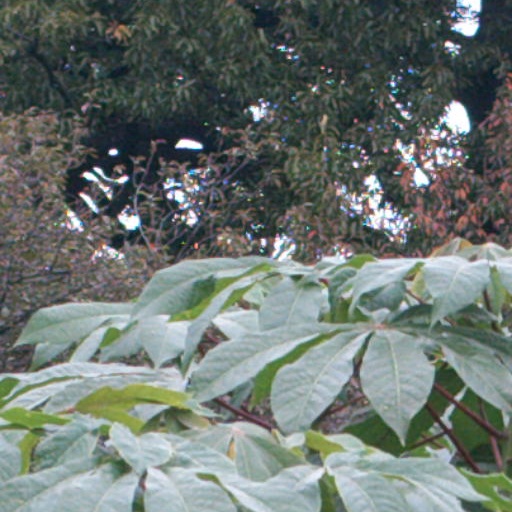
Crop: cassava